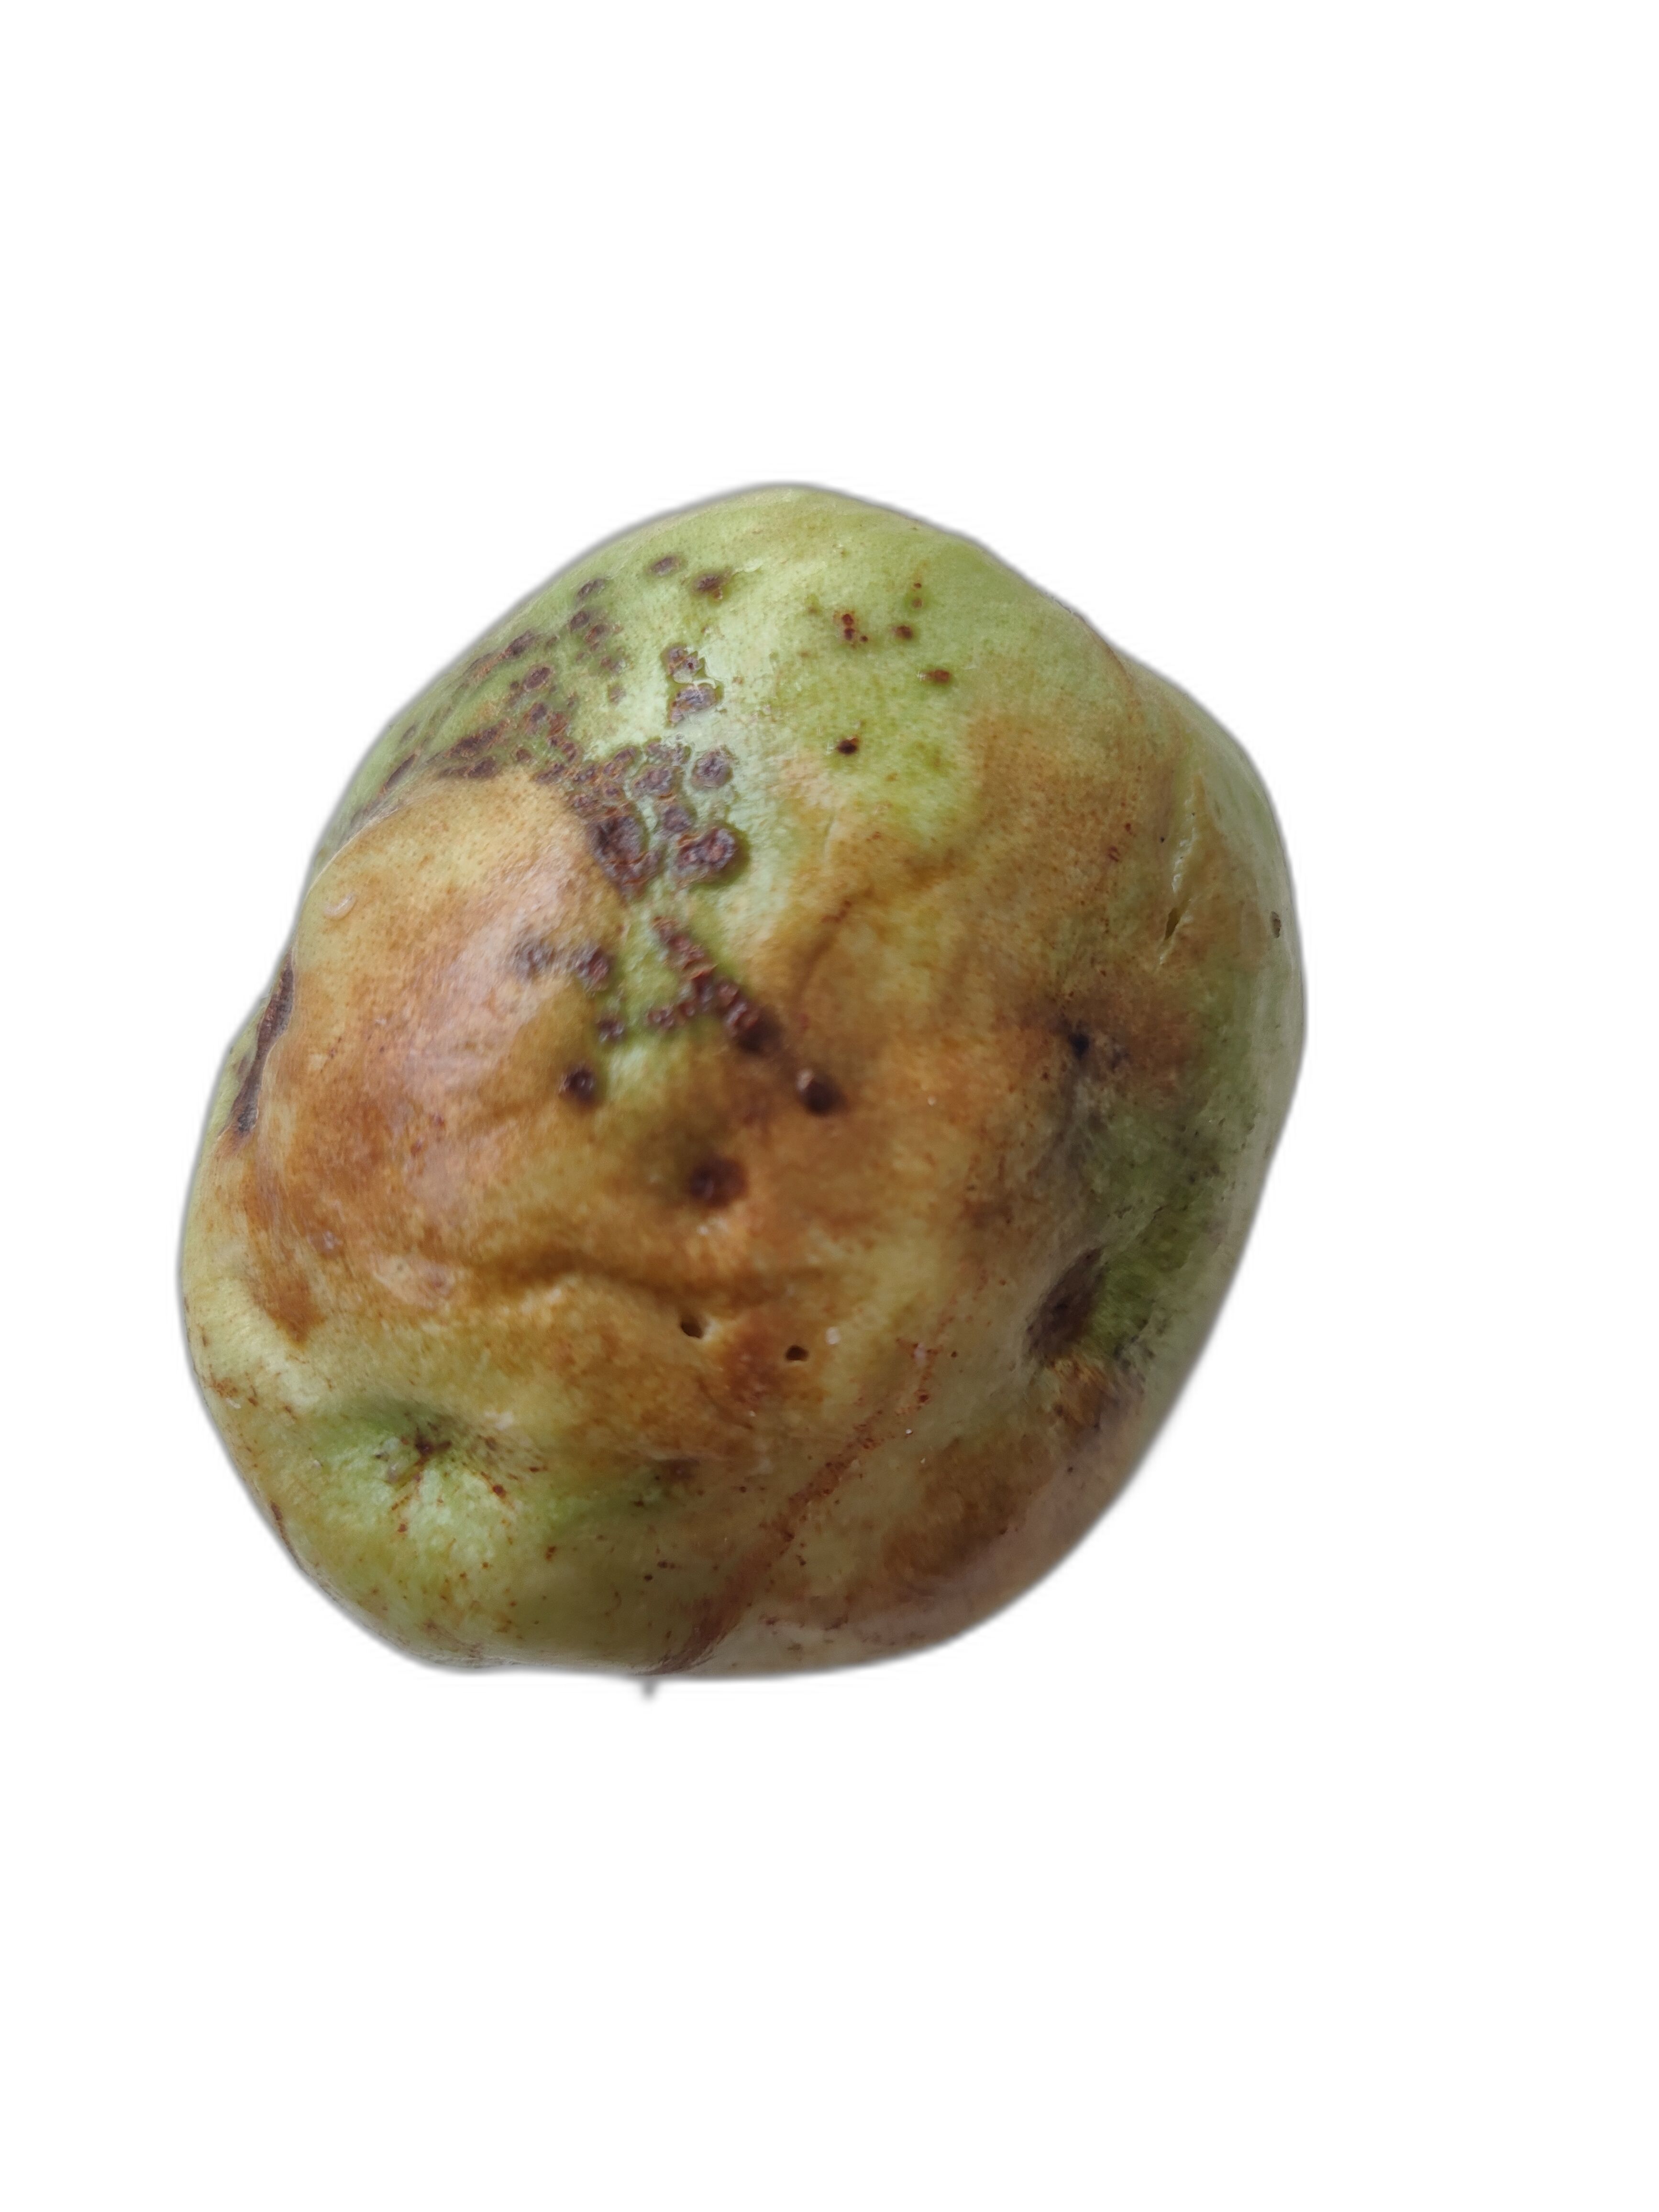
Plant part: fruit
Disease: Styler end root